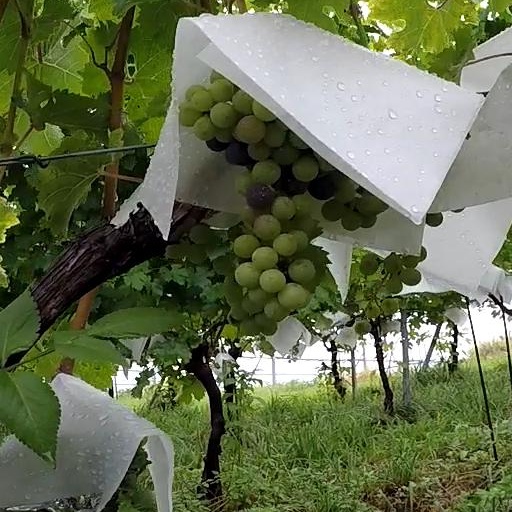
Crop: grape